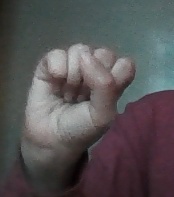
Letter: saad